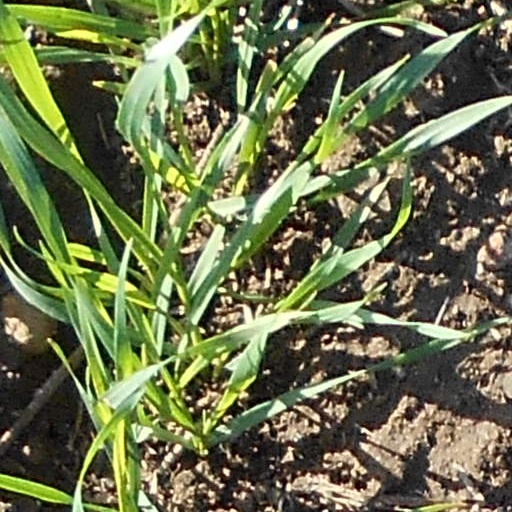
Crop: wheat